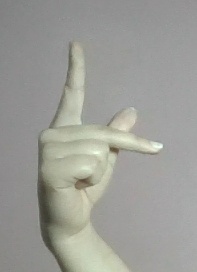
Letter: dha